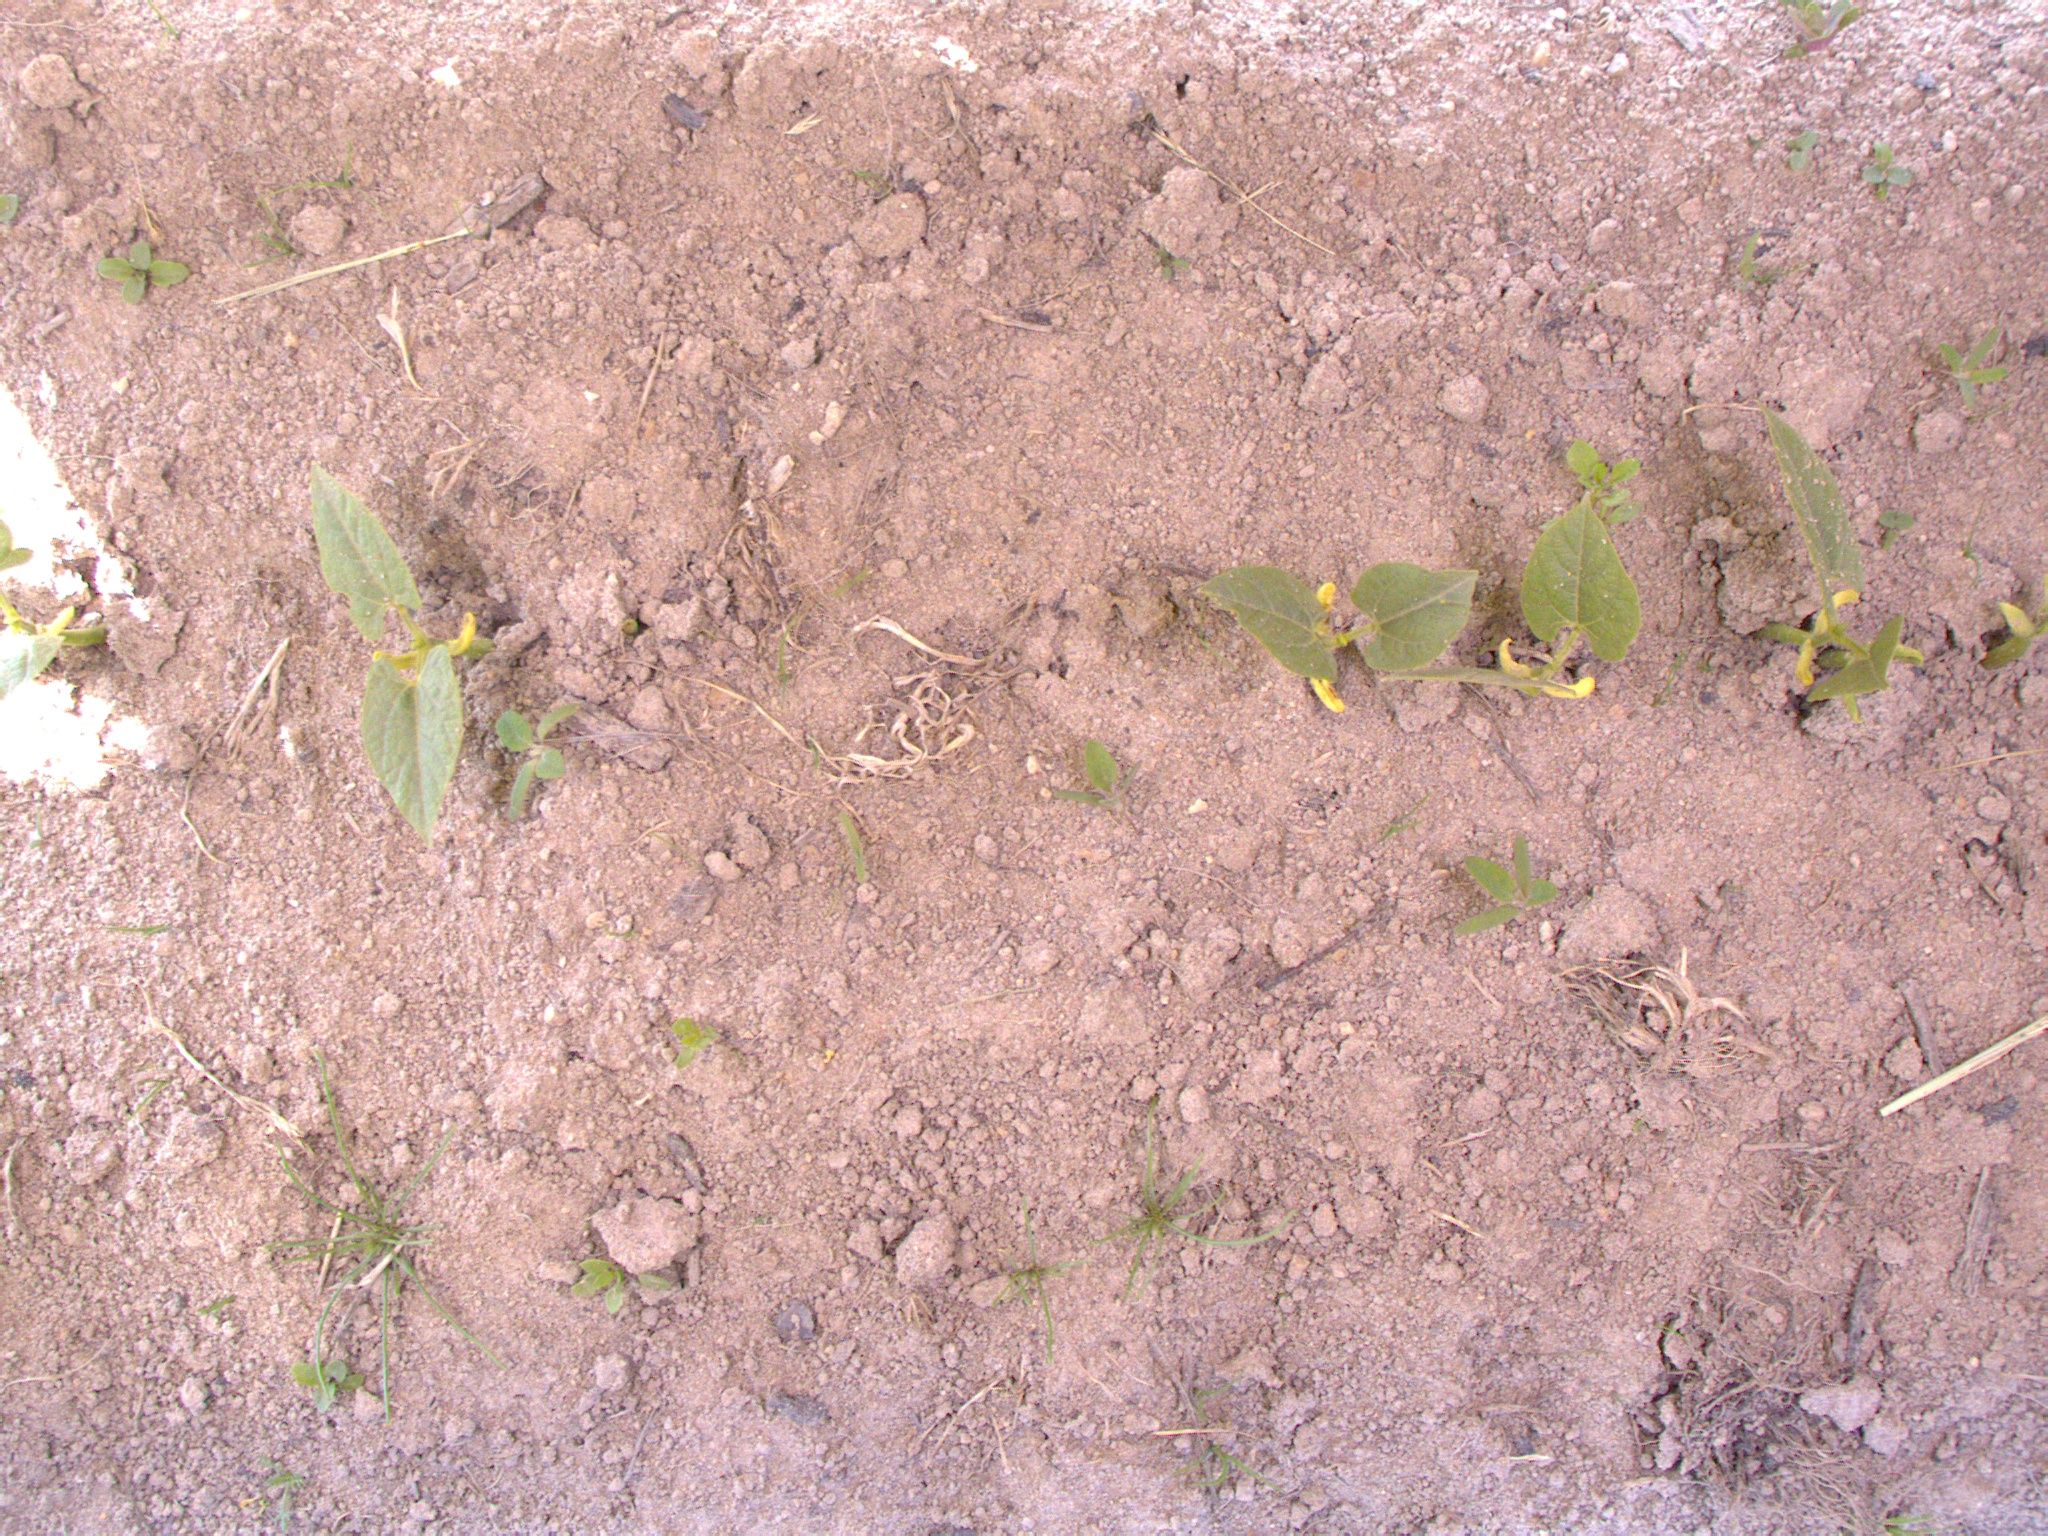
Crop: bean
Objects: bean, bean, bean, bean, bean, bean, bean